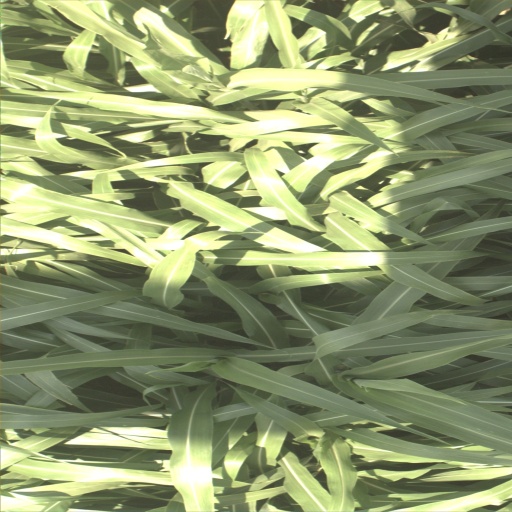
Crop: sorghum